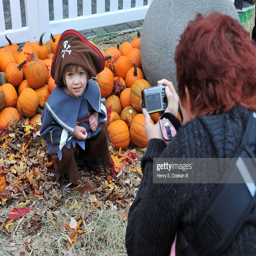
a woman takes a photo of a child on the streets .